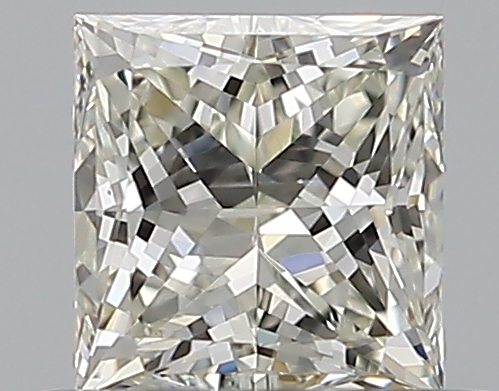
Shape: princess
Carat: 0.5
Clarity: VS2
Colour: K
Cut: VG
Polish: EX
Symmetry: VG
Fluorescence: N
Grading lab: GIA
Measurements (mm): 4.25 x 4.11 x 3.1